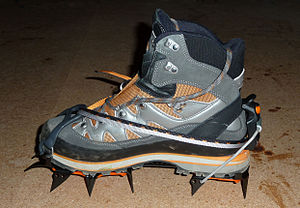
Steigeisen
Eksempel på et par steigeisen, der er monteret på bjergstøvler.
Steigeisen er den slags pigsko som bjergbestigere bruger, også kendt som crampons på engelsk. De består af en metalramme med fx 10-12 takker, der giver sikkert fodfæste på is.